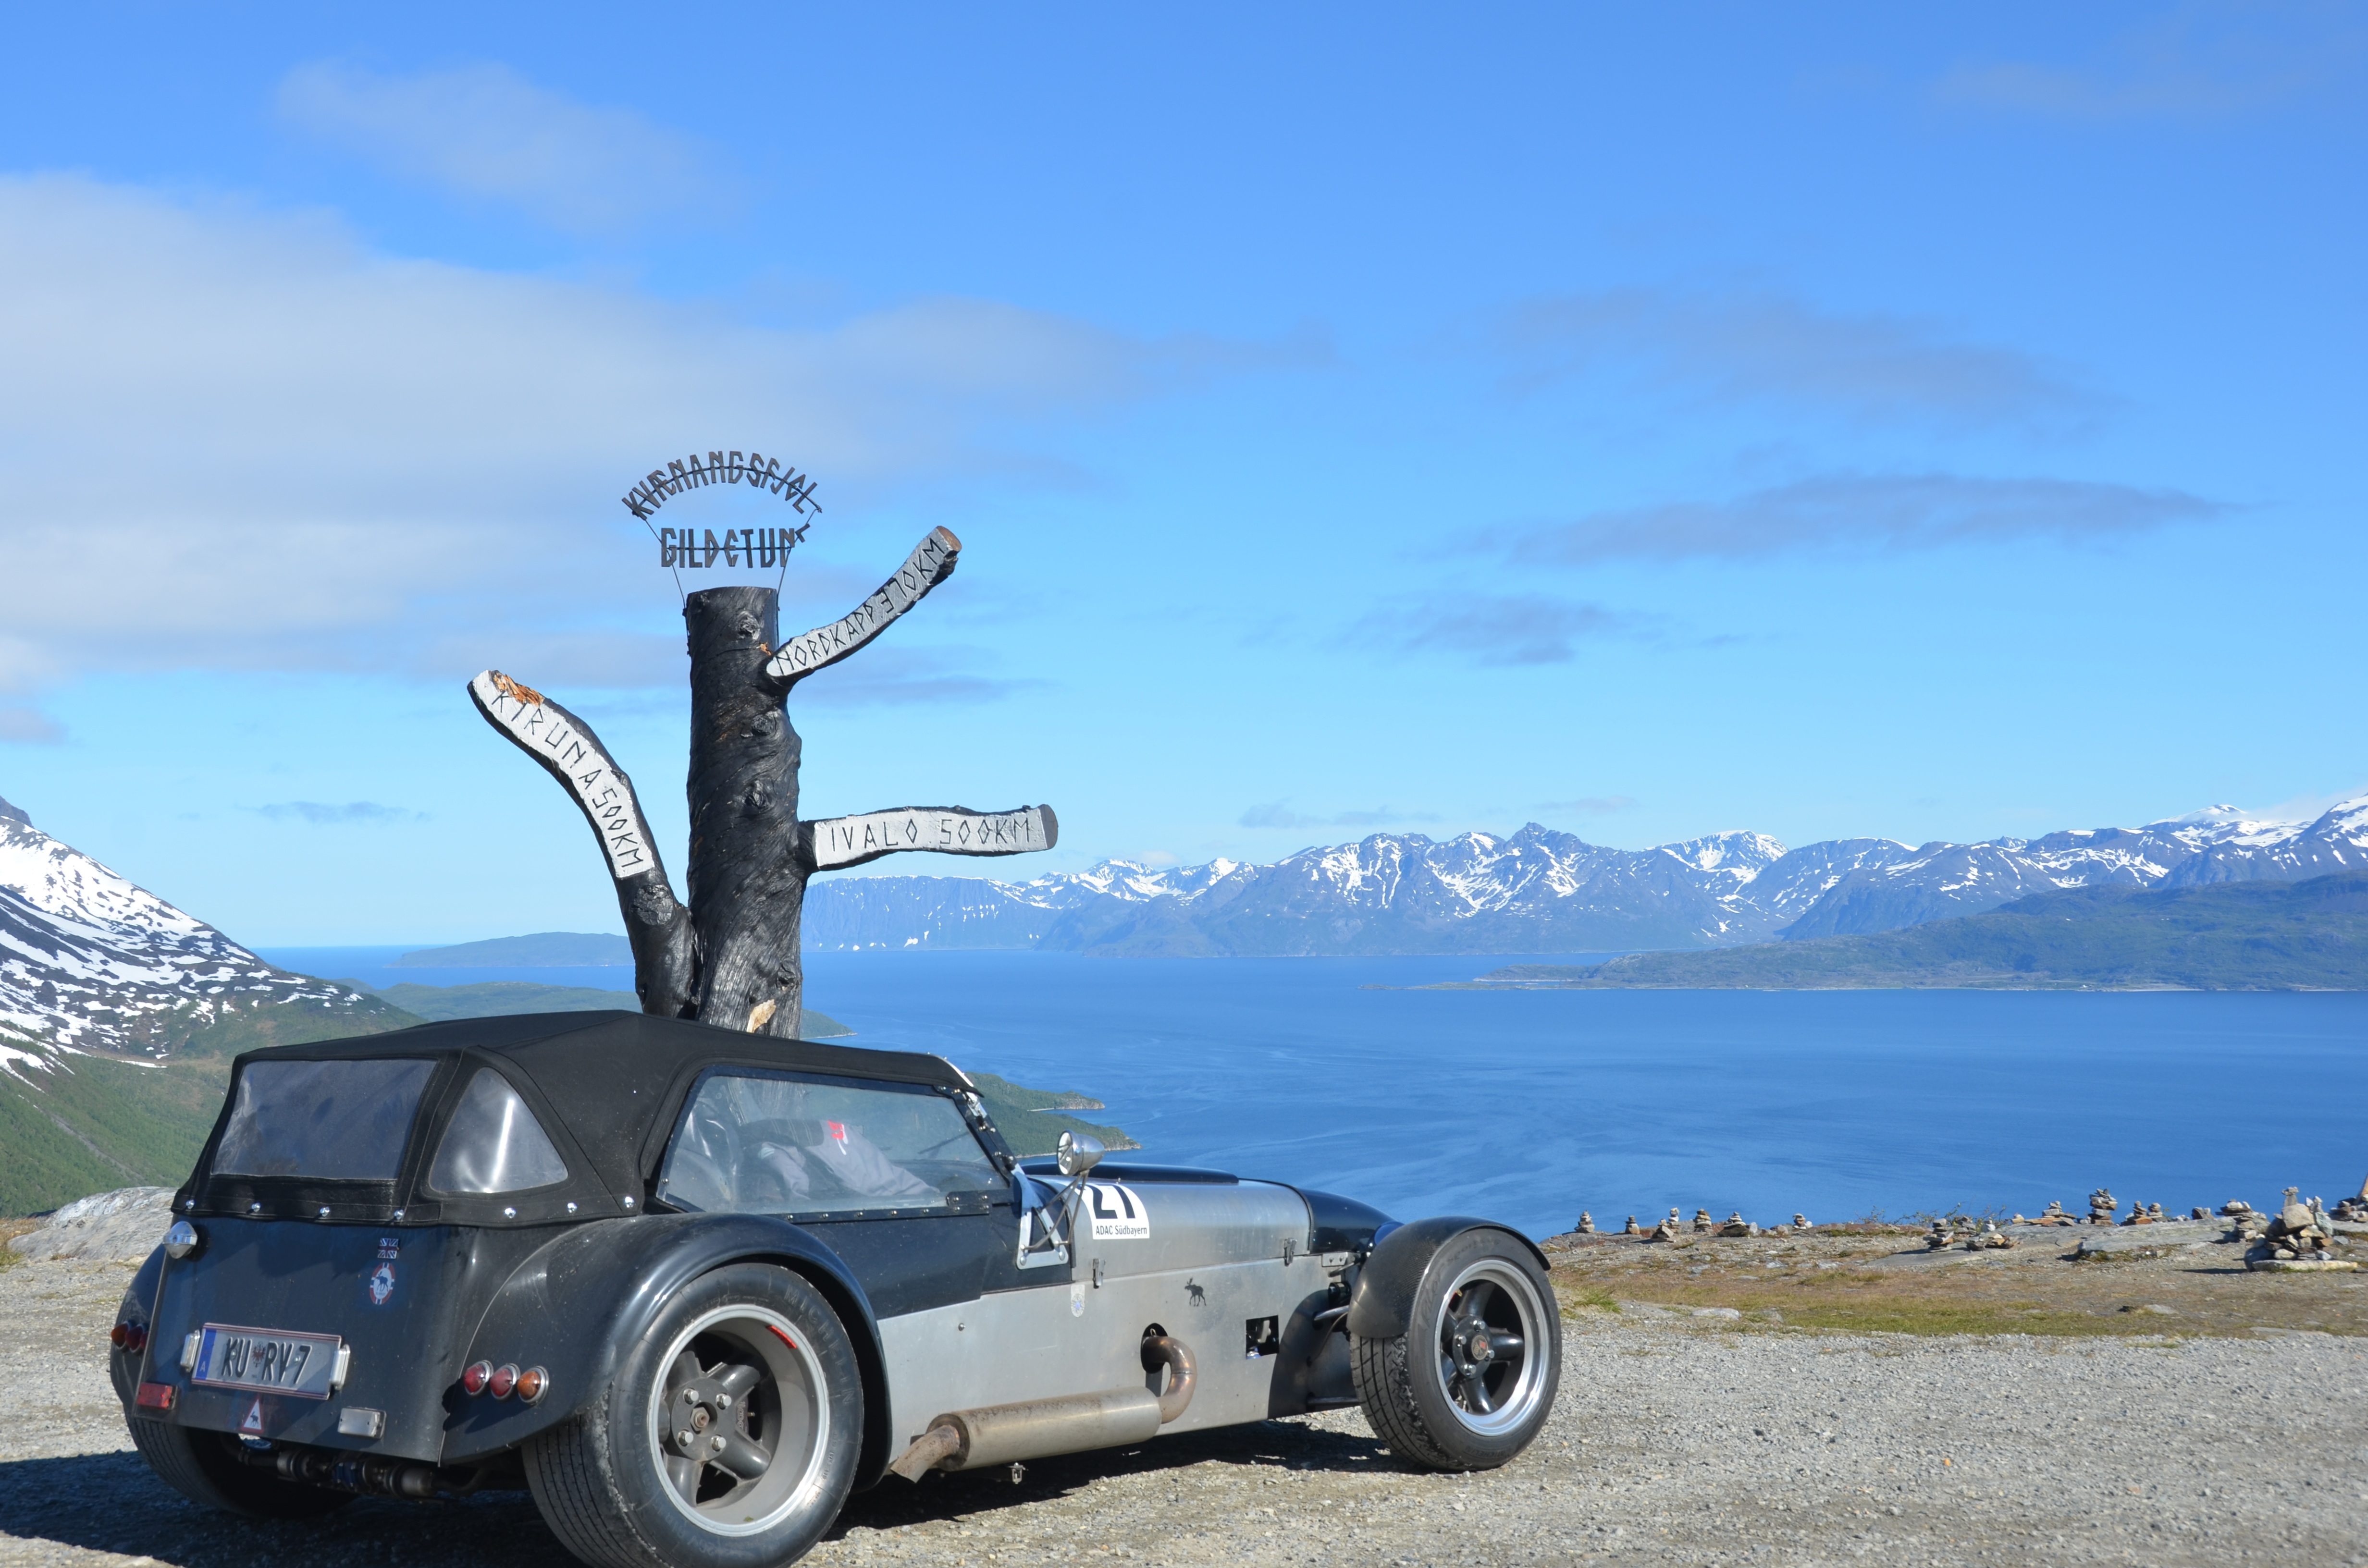
car, vehicle, sports car, race car, supercar, land vehicle